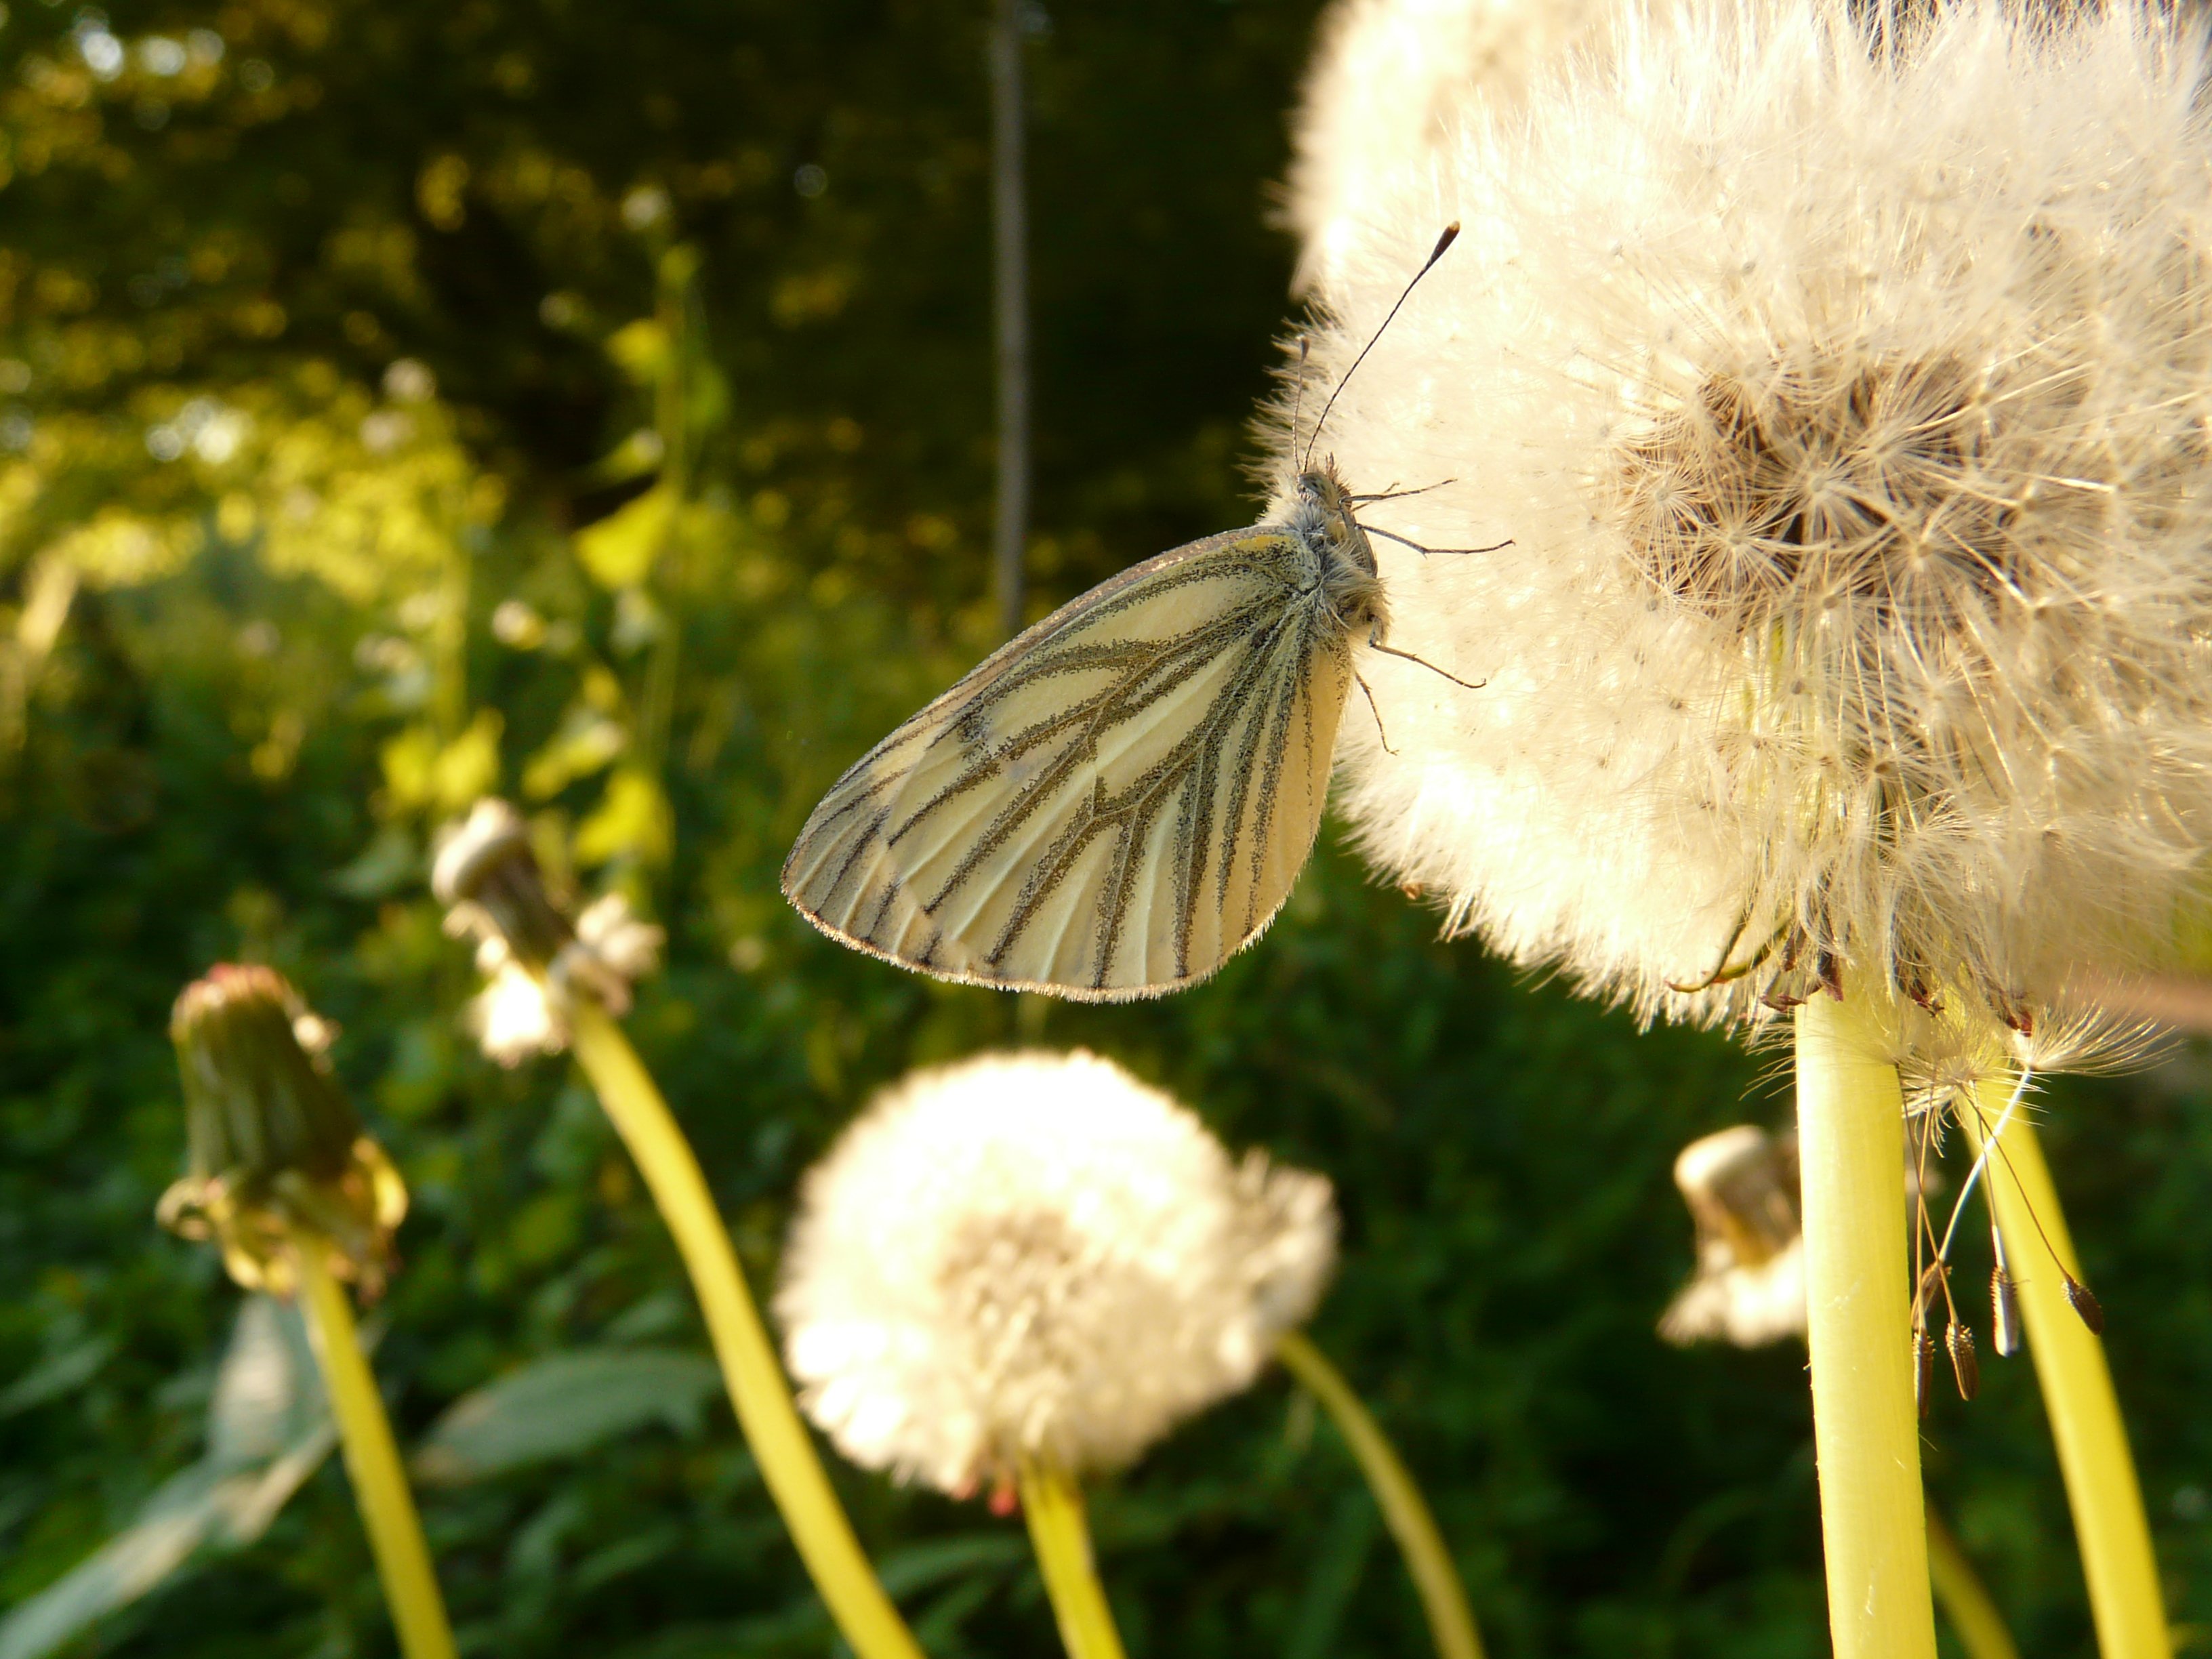
nature, grass, plant, photography, meadow, dandelion, flower, wildlife, spring, insect, botany, butterfly, flora, fauna, invertebrate, wildflower, stalk, close up, seeds, bee, nectar, pieridae, macro photography, flowering plant, honey bee, daisy family, pollinator, white ling, green veined white, land plant, moths and butterflies